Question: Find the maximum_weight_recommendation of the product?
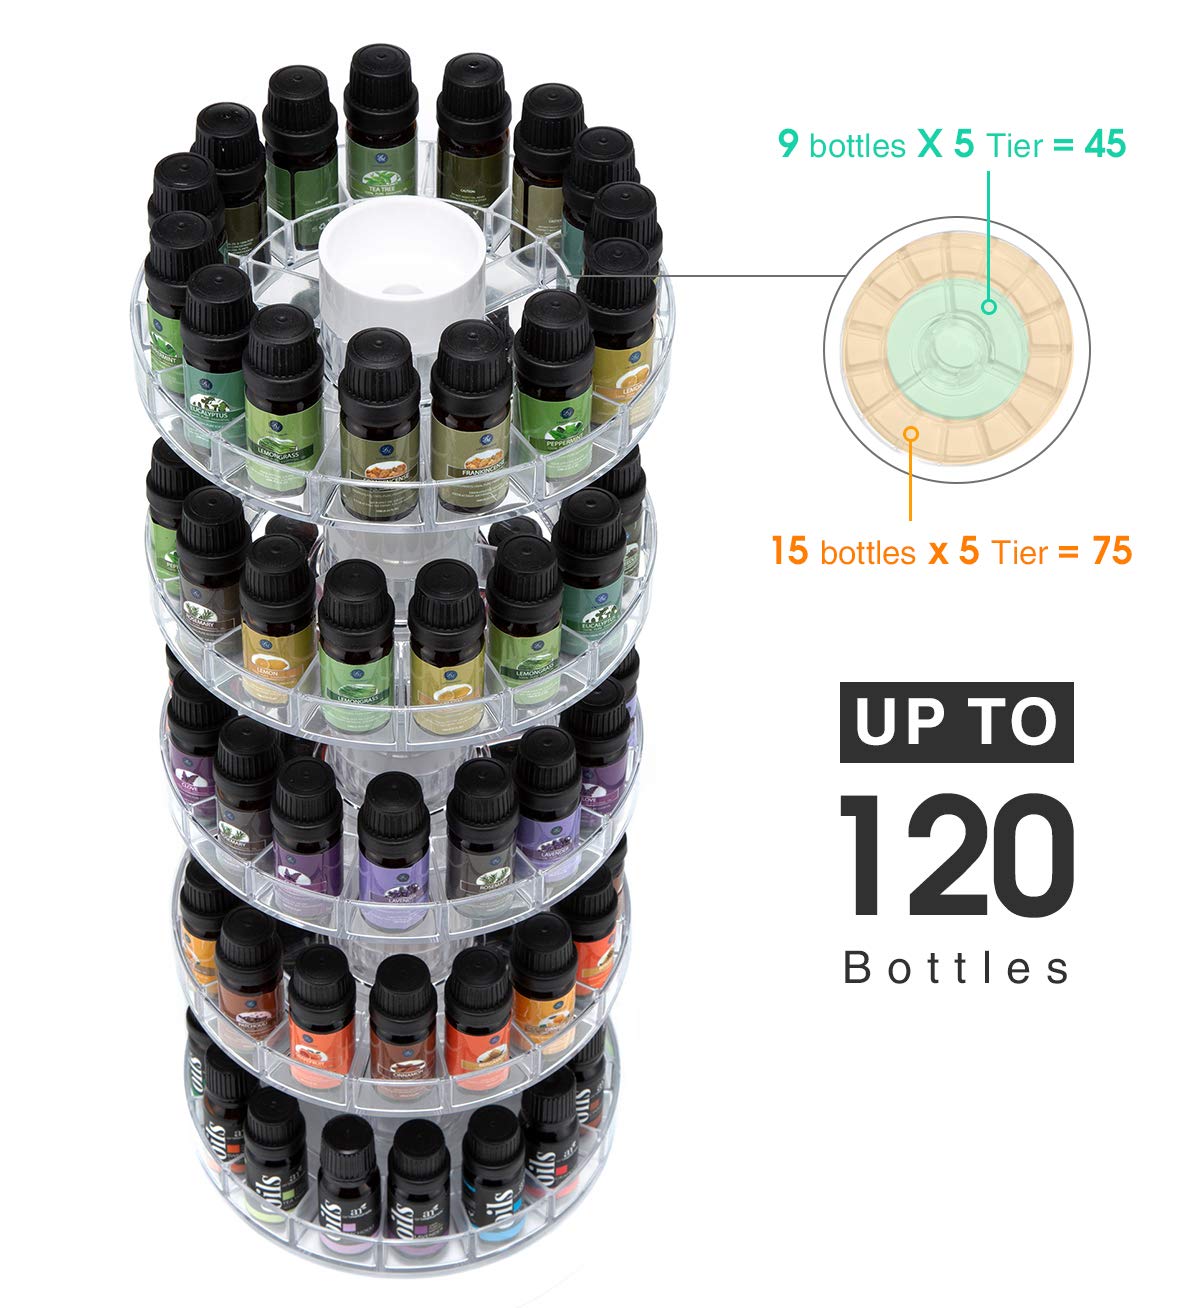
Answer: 120.0 ton